Alexander Sauli

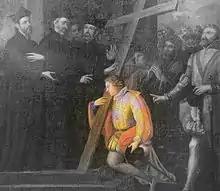
Sauli carrying a cross through the streets of Milan.

At the age of seventeen, Alexander asked to be admitted to the Congregation of the Barnabites. At this time the Congregation was experiencing the precariousness of its beginnings, extreme poverty, and harsh trials. It had been expelled from the Republic of Venice only two months before. The Fathers advised Alexander to consider other religious congregations, such as the Dominicans, the Franciscans, and the Capuchins, rich with members outstanding in holiness and wisdom.